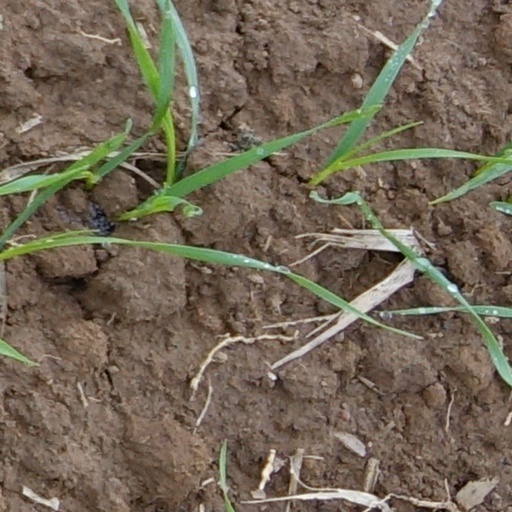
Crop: wheat